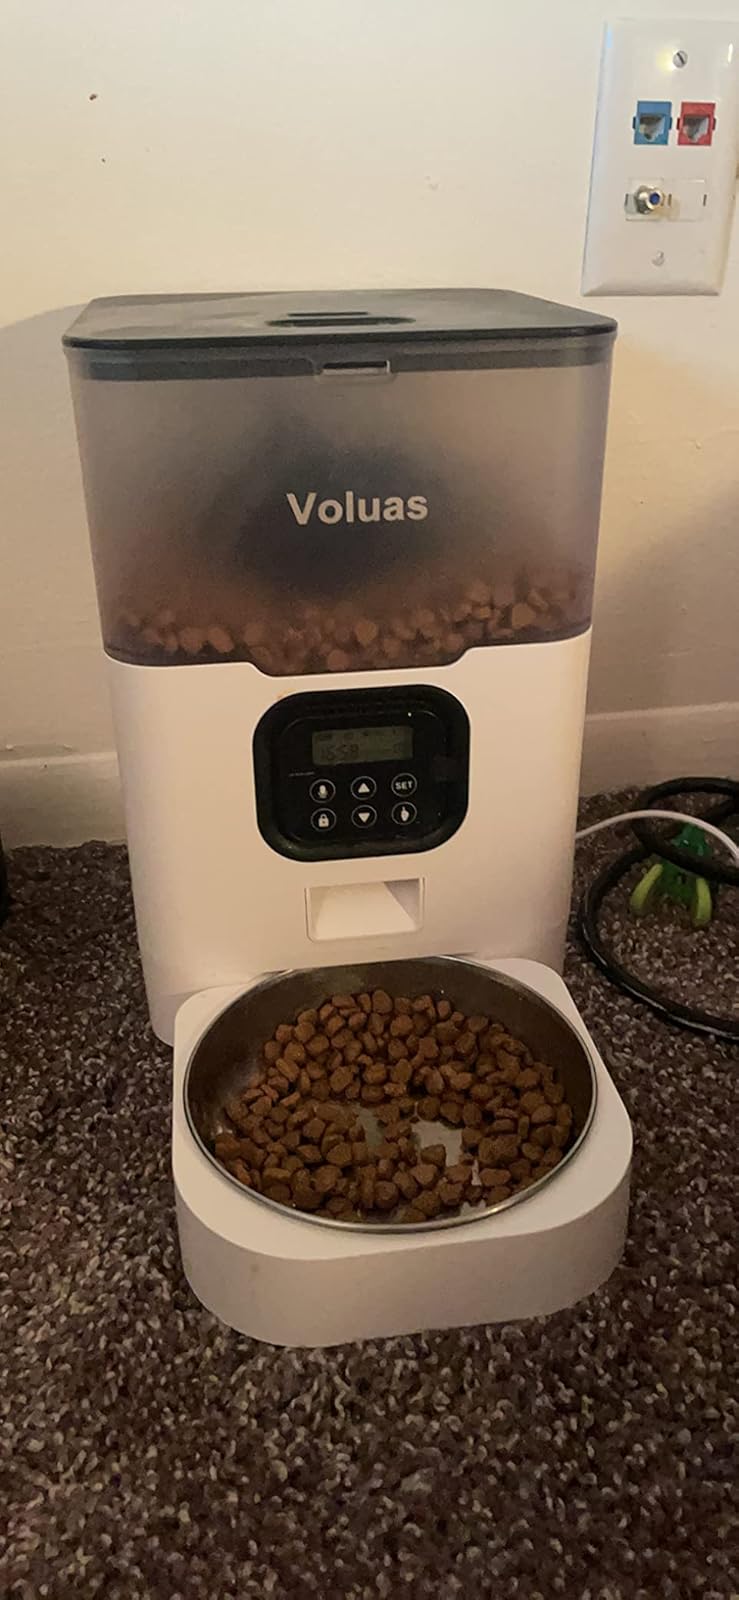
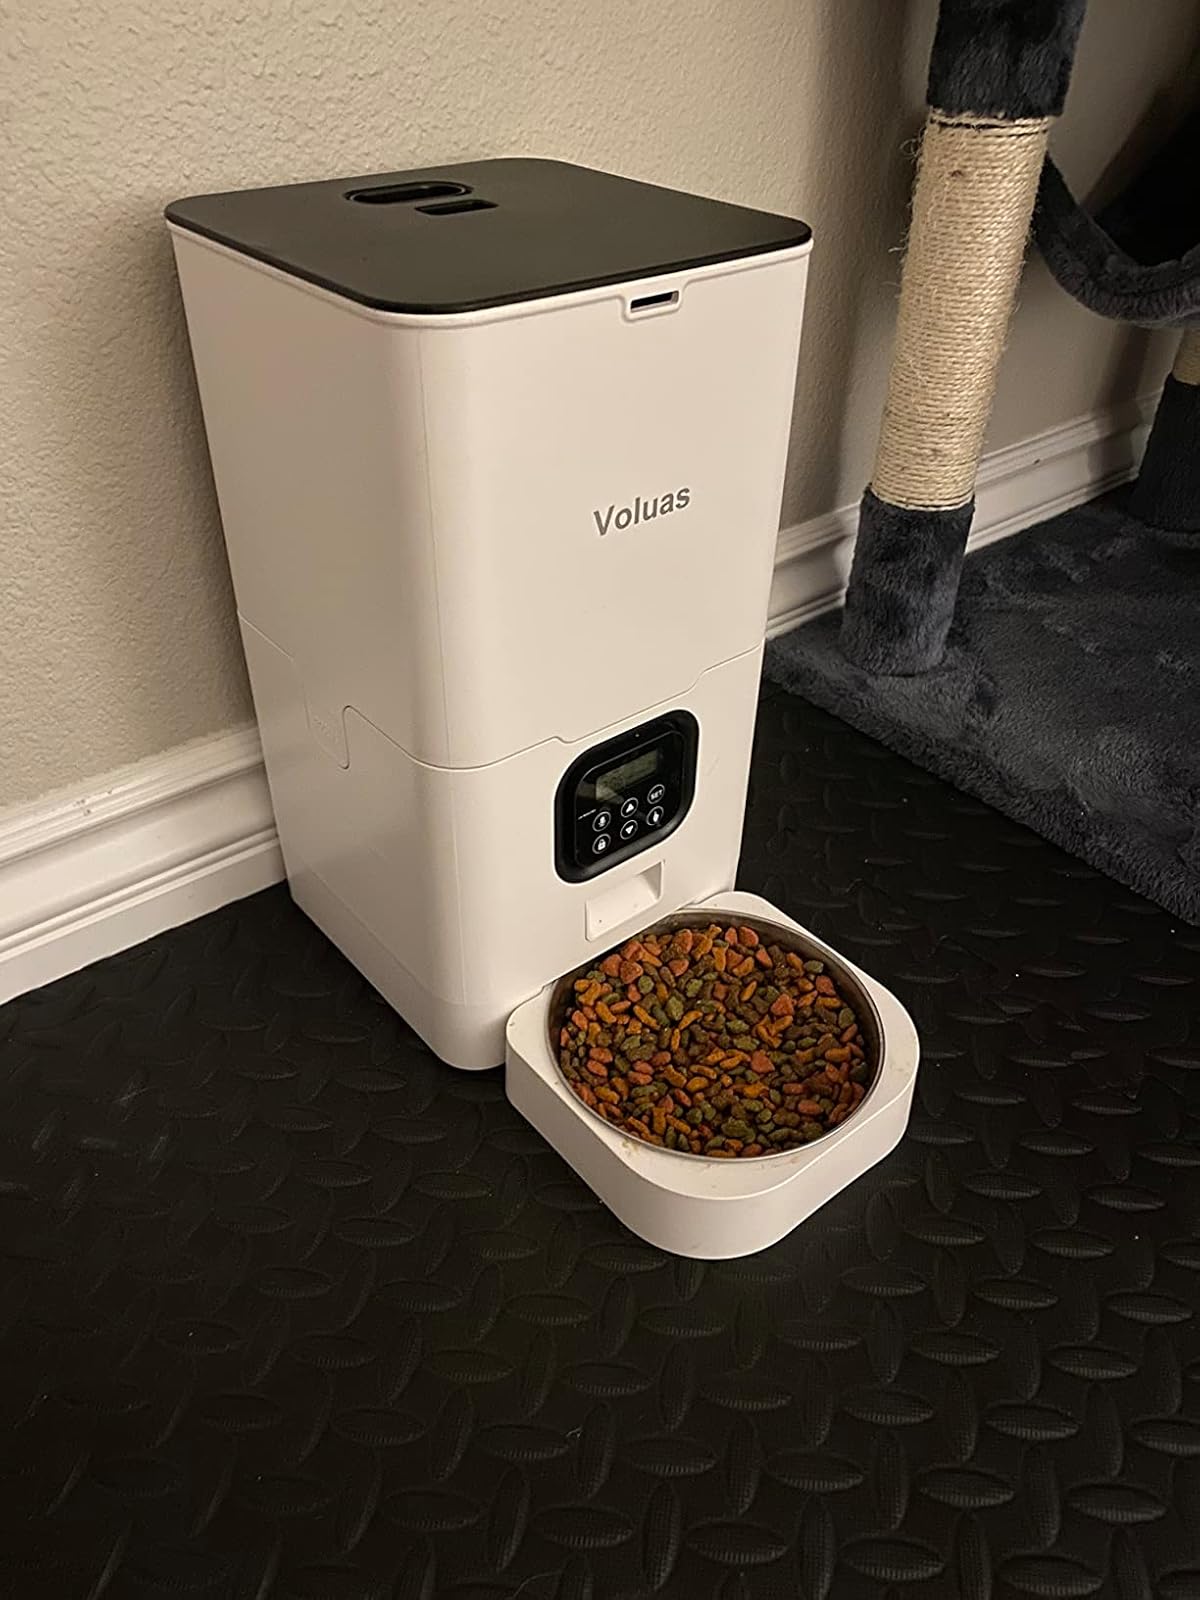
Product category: items_feeder
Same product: no